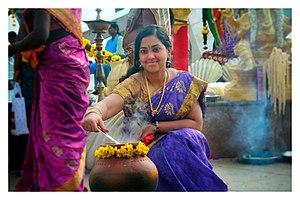
Le congee, candji à la Réunion, est un gruau plus ou moins fluide de riz mondé et parfois une eau de riz l'un et l'autre fermentés. Par extension congee désigne des gruaux de riz et de graines diverses entières ou concassées, sucrés ou salés, aromatisés, fermentés ou non.